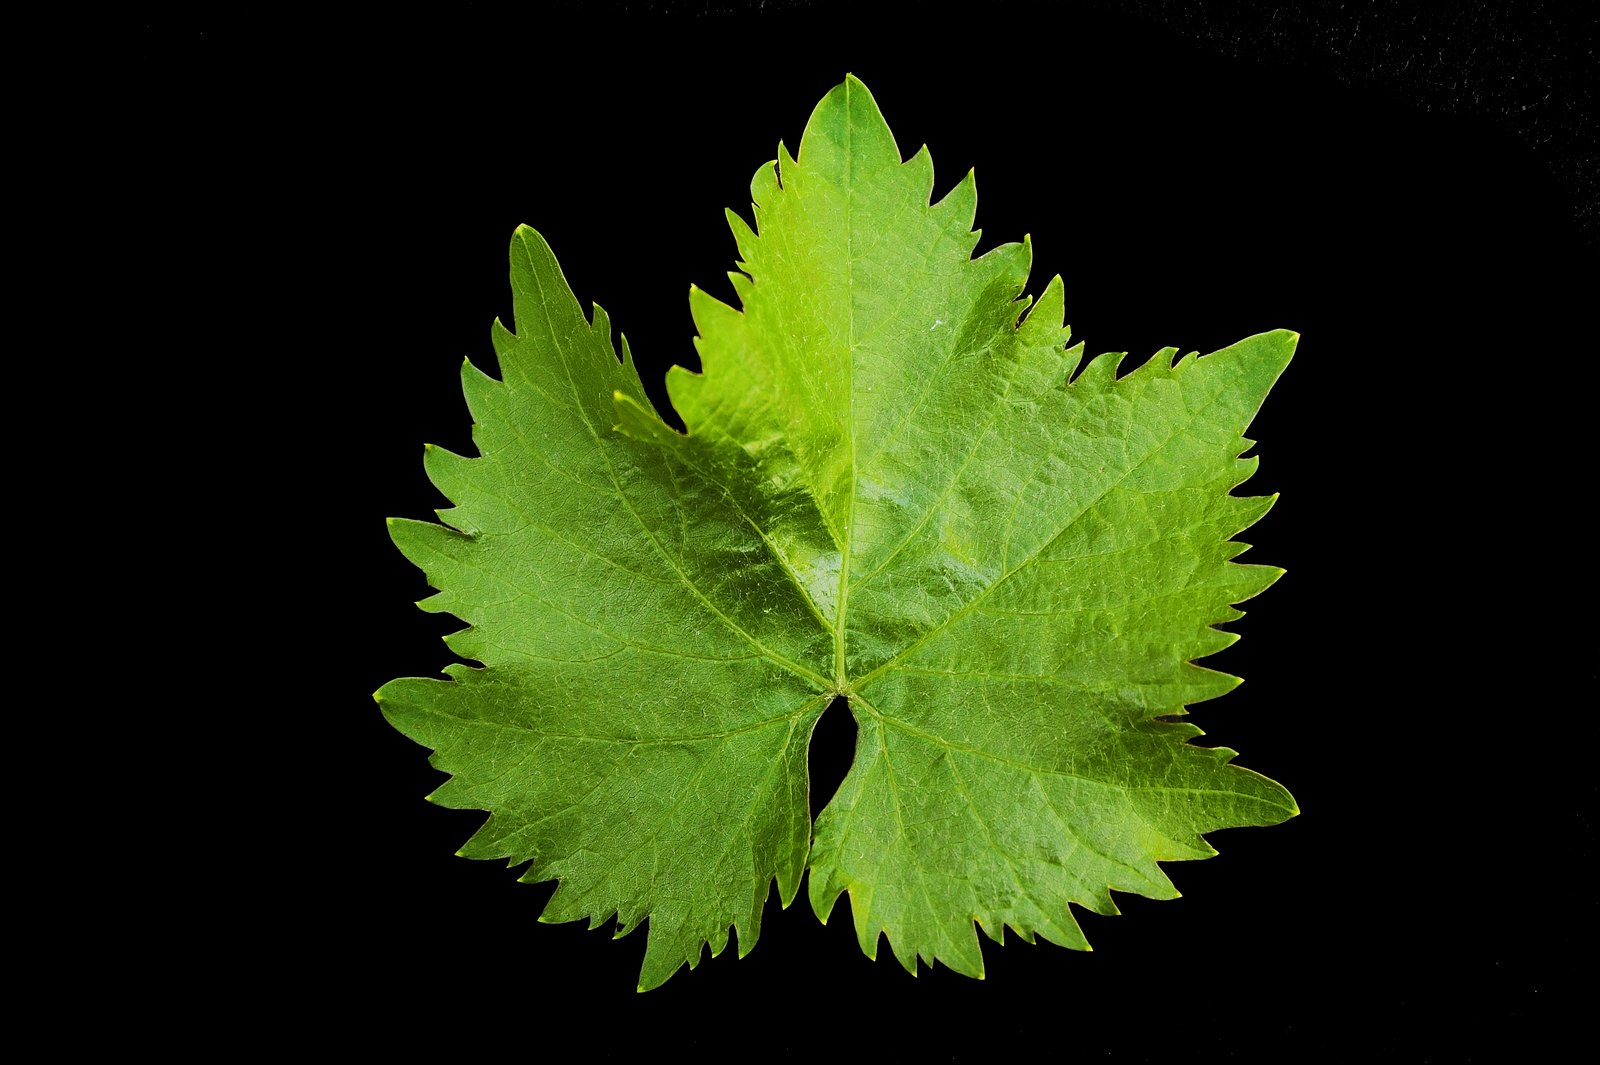
Labels: grape leaf